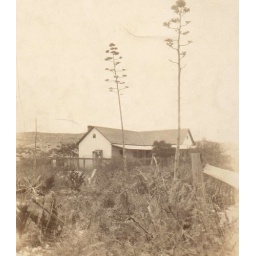
The photo was taken by my grandmother while my grandfather built a railroad bridge in the area.